Question: Please indicate a possible affordance area of the fork that can be used for holding
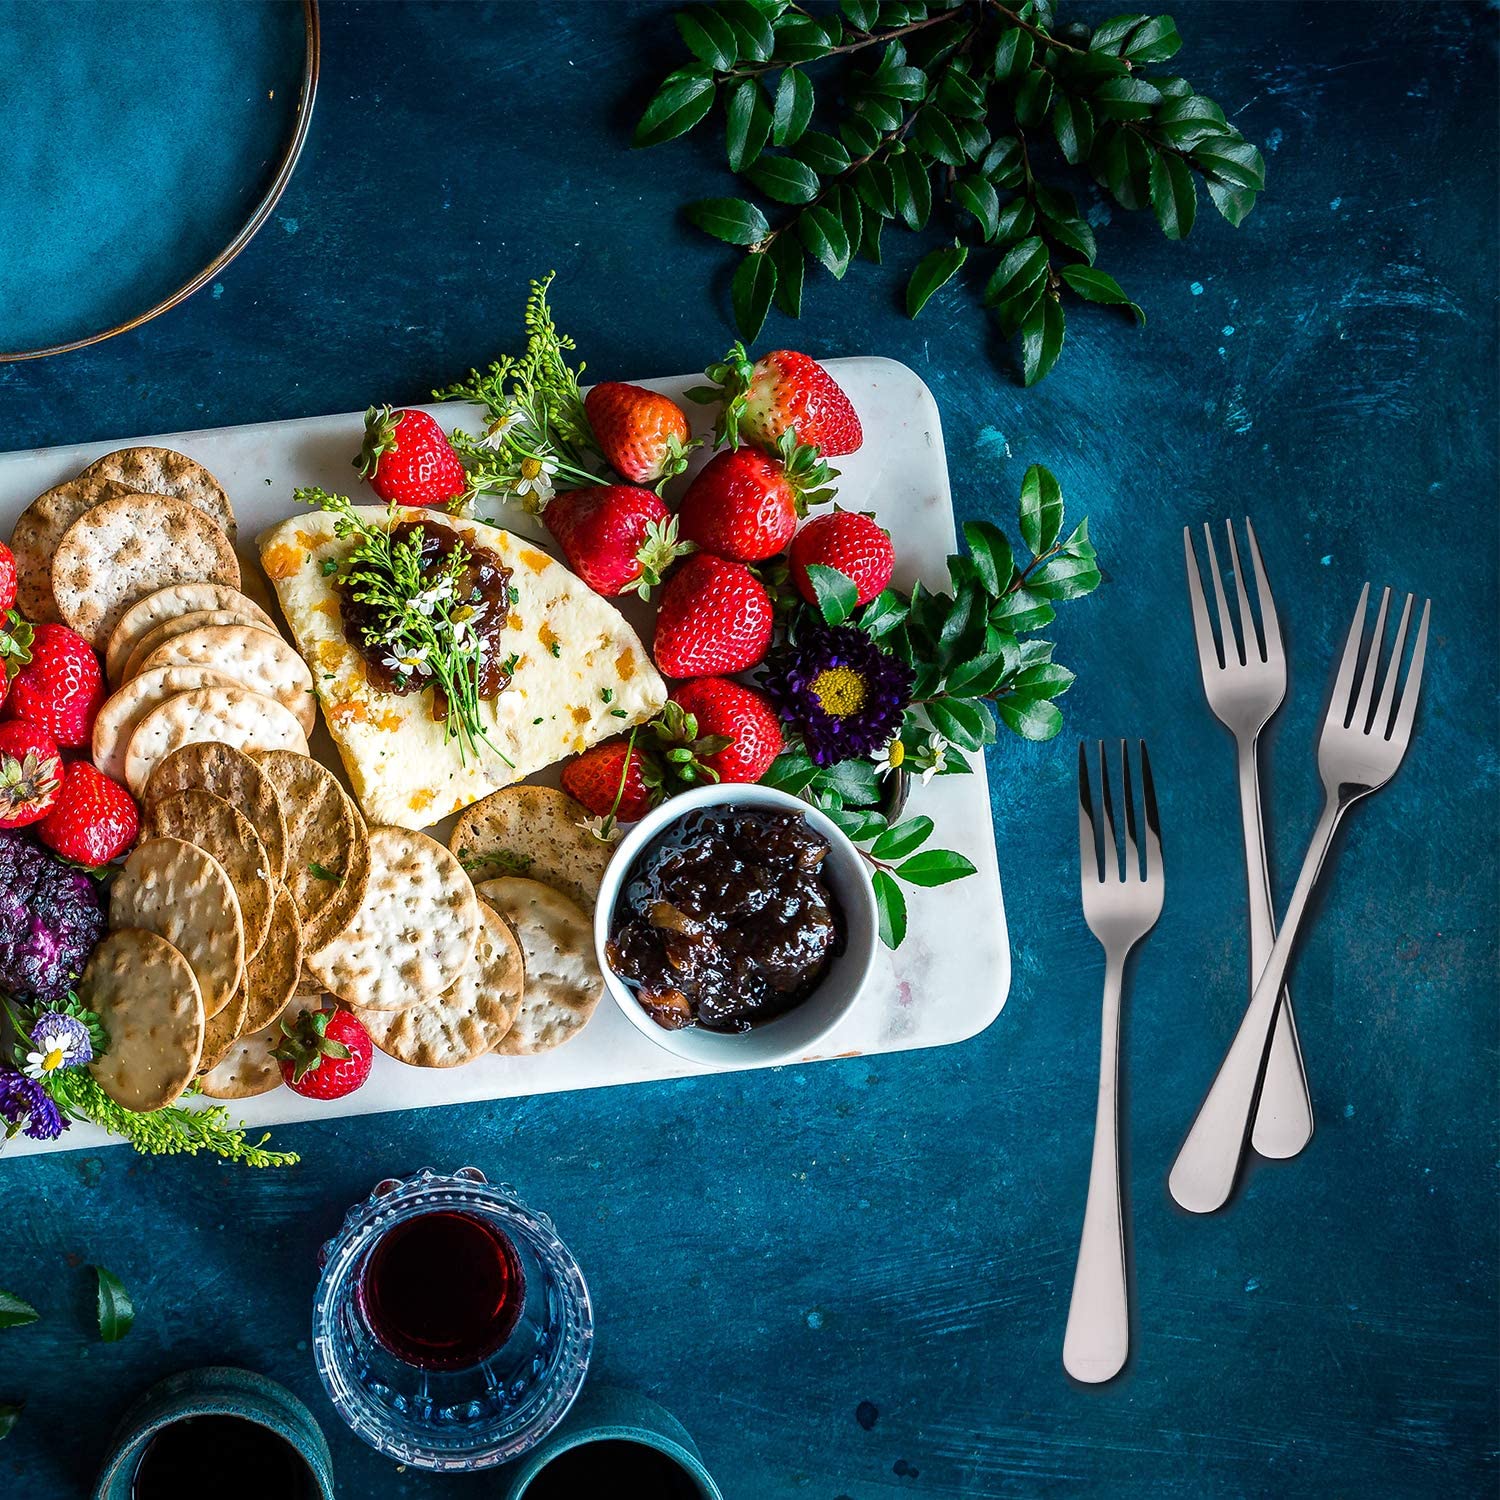
Answer: [1180.185, 1041.136, 1260.139, 1235.805]